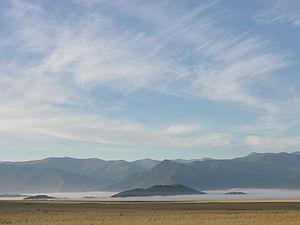
La steppe d'Ouïmon forme une dépression entre les montagnes de l'Altaï central, au sud-ouest de la Sibérie. Ce plateau recouvert de végétation de steppe se trouve dans le territoire administratif du raïon d'Oust-Koksa dépendant de la république de l'Altaï, entre les monts de la Terekta au nord et les monts Katoun au sud. La steppe d'Ouïmon s'étend sur 35 kilomètres de longueur et entre 10 et 12 kilomètres de largeur, à une altitude de 900 mètres. Elle est arrosée par la rivière Katoun.